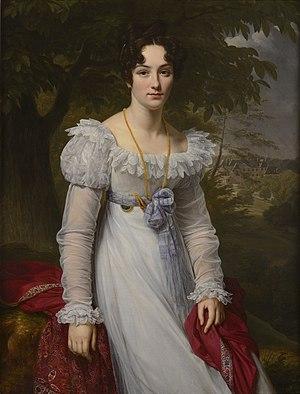
Jenny Hoche, Countess Des Roys (1796-1867)